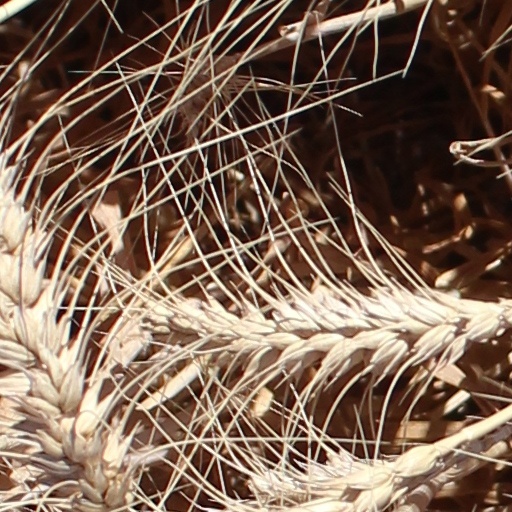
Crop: wheat